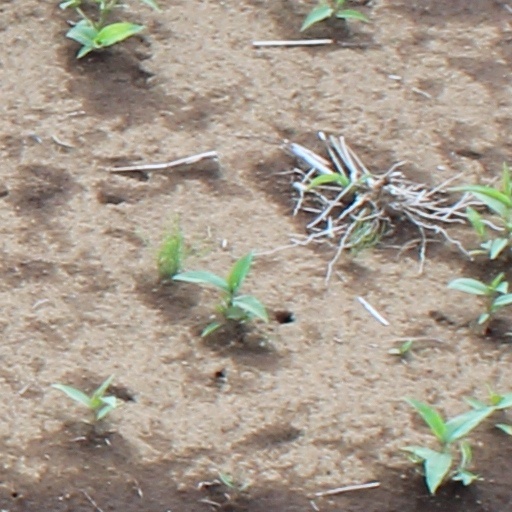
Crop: wheat